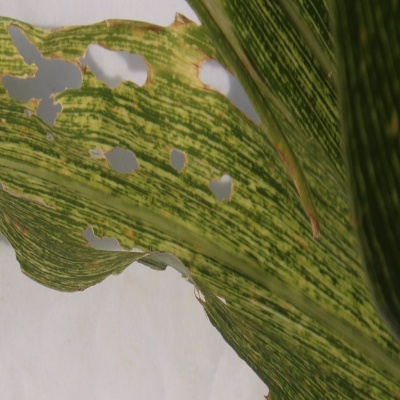
Crop: Maize
Condition: streak virus